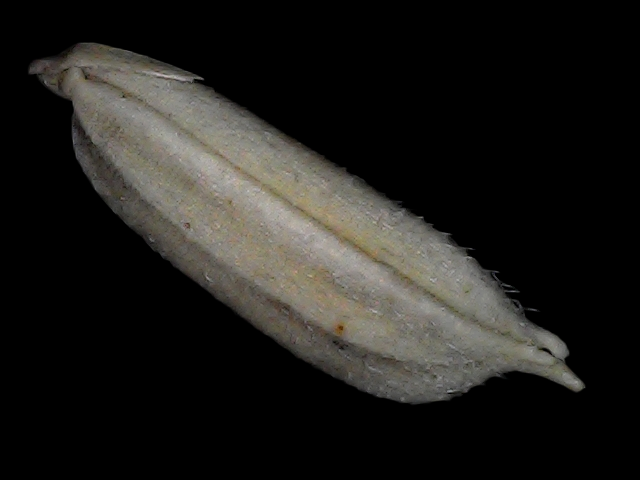
Rice variety: Bd79